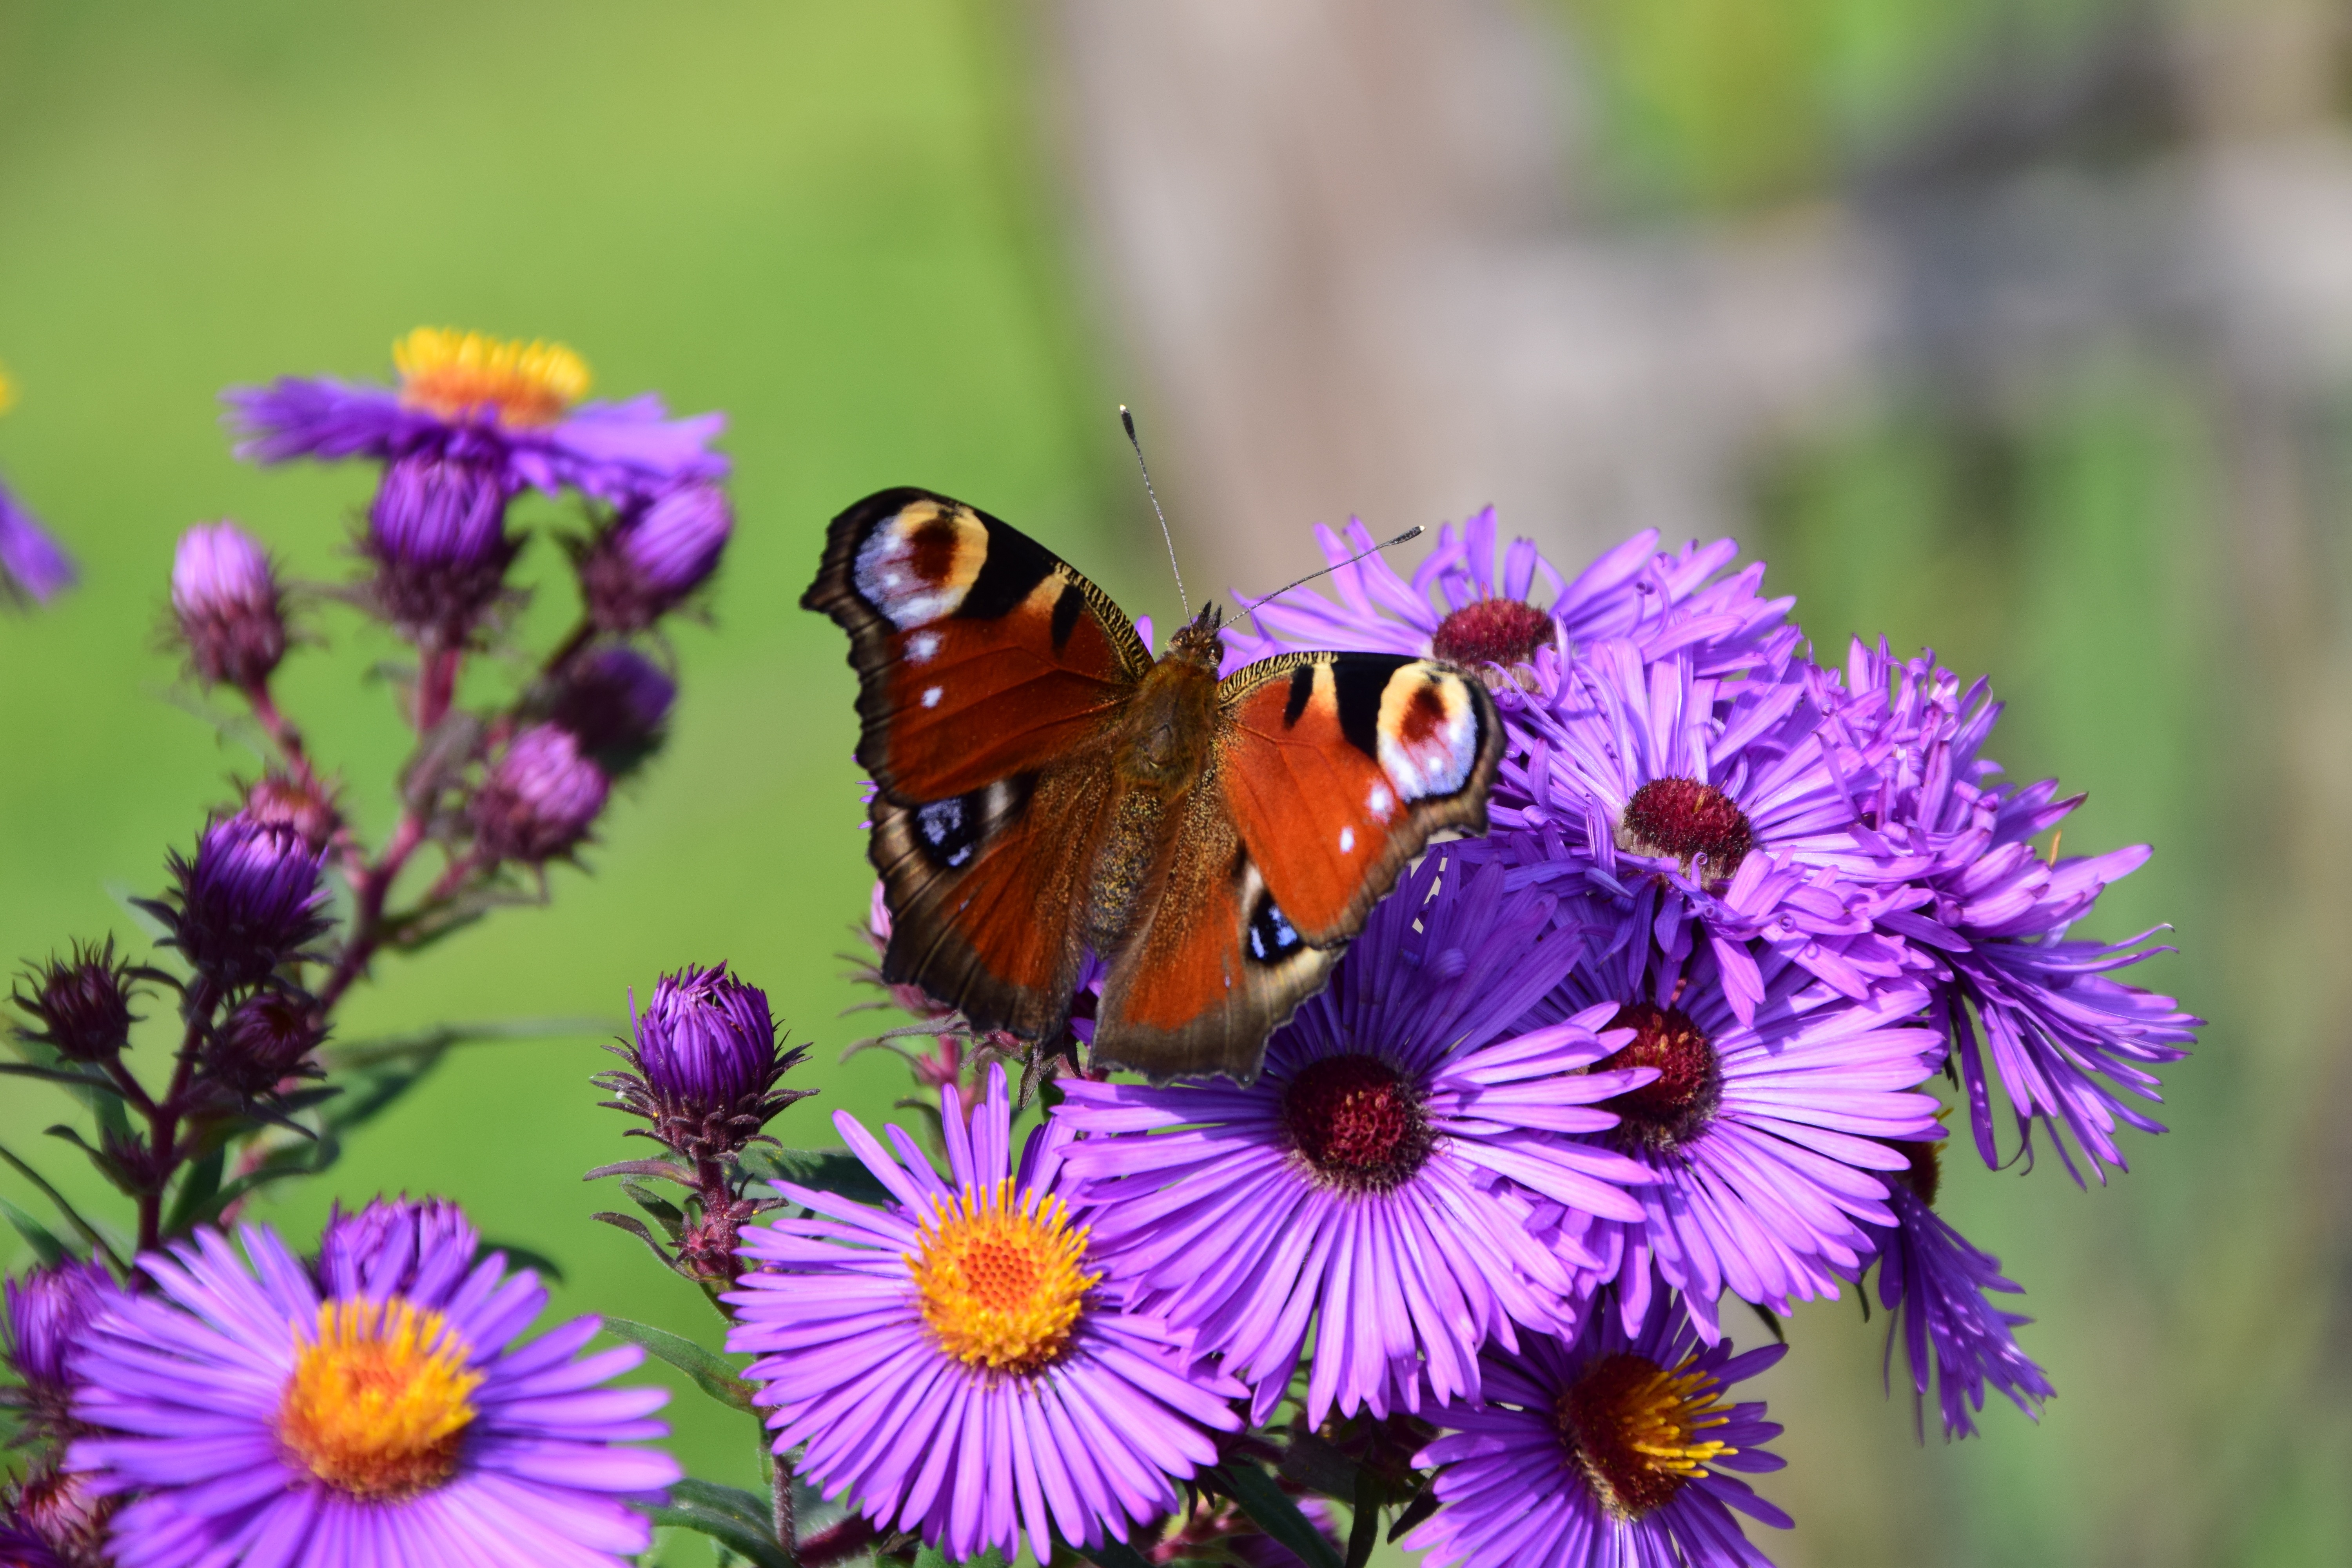
nature, blossom, plant, photography, meadow, flower, purple, petal, bloom, summer, food, insect, botany, butterfly, garden, close, flora, fauna, invertebrate, peacock, wildflower, close up, aster, late summer, nectar, macro photography, annual plant, moths and butterflies